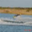
Label: sea